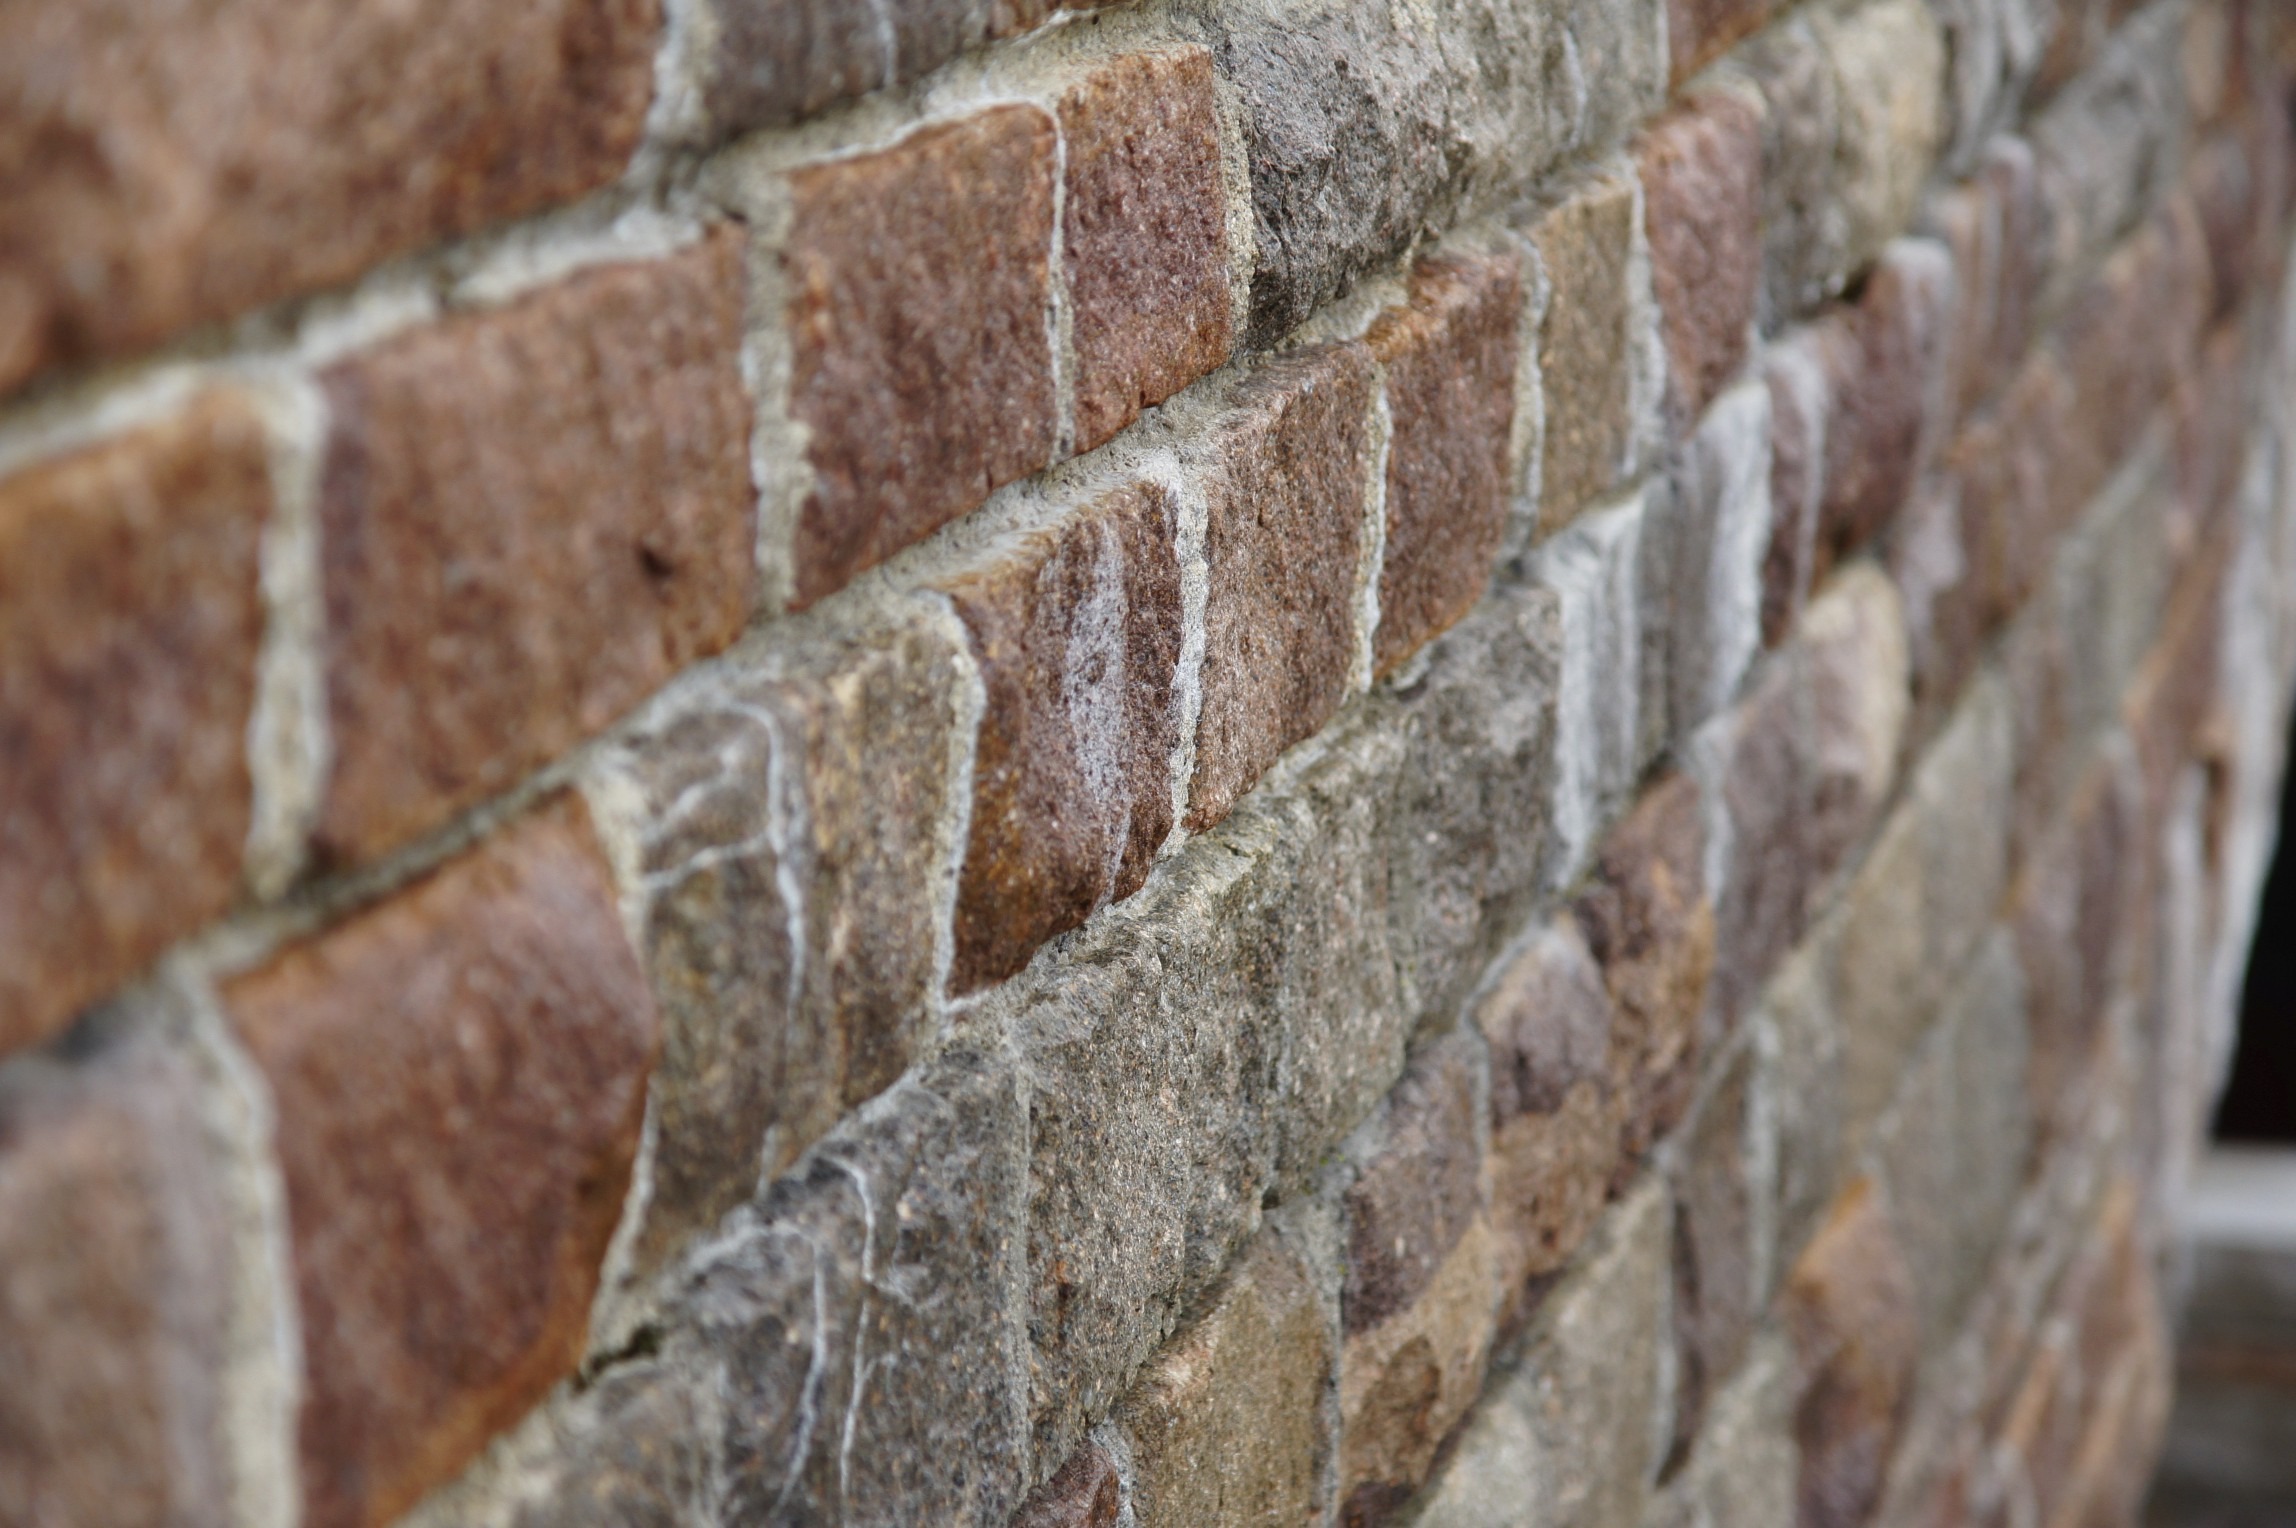
rock, texture, building, wall, stone, red, facade, stone wall, brick, material, brickwork